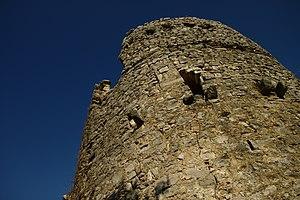
La forteresse de Hutovo se trouve en Bosnie-Herzégovine, sur le territoire du village de Hutovo et dans la municipalité de Neum. Elle est inscrite sur la liste des monuments nationaux de Bosnie-Herzégovine.